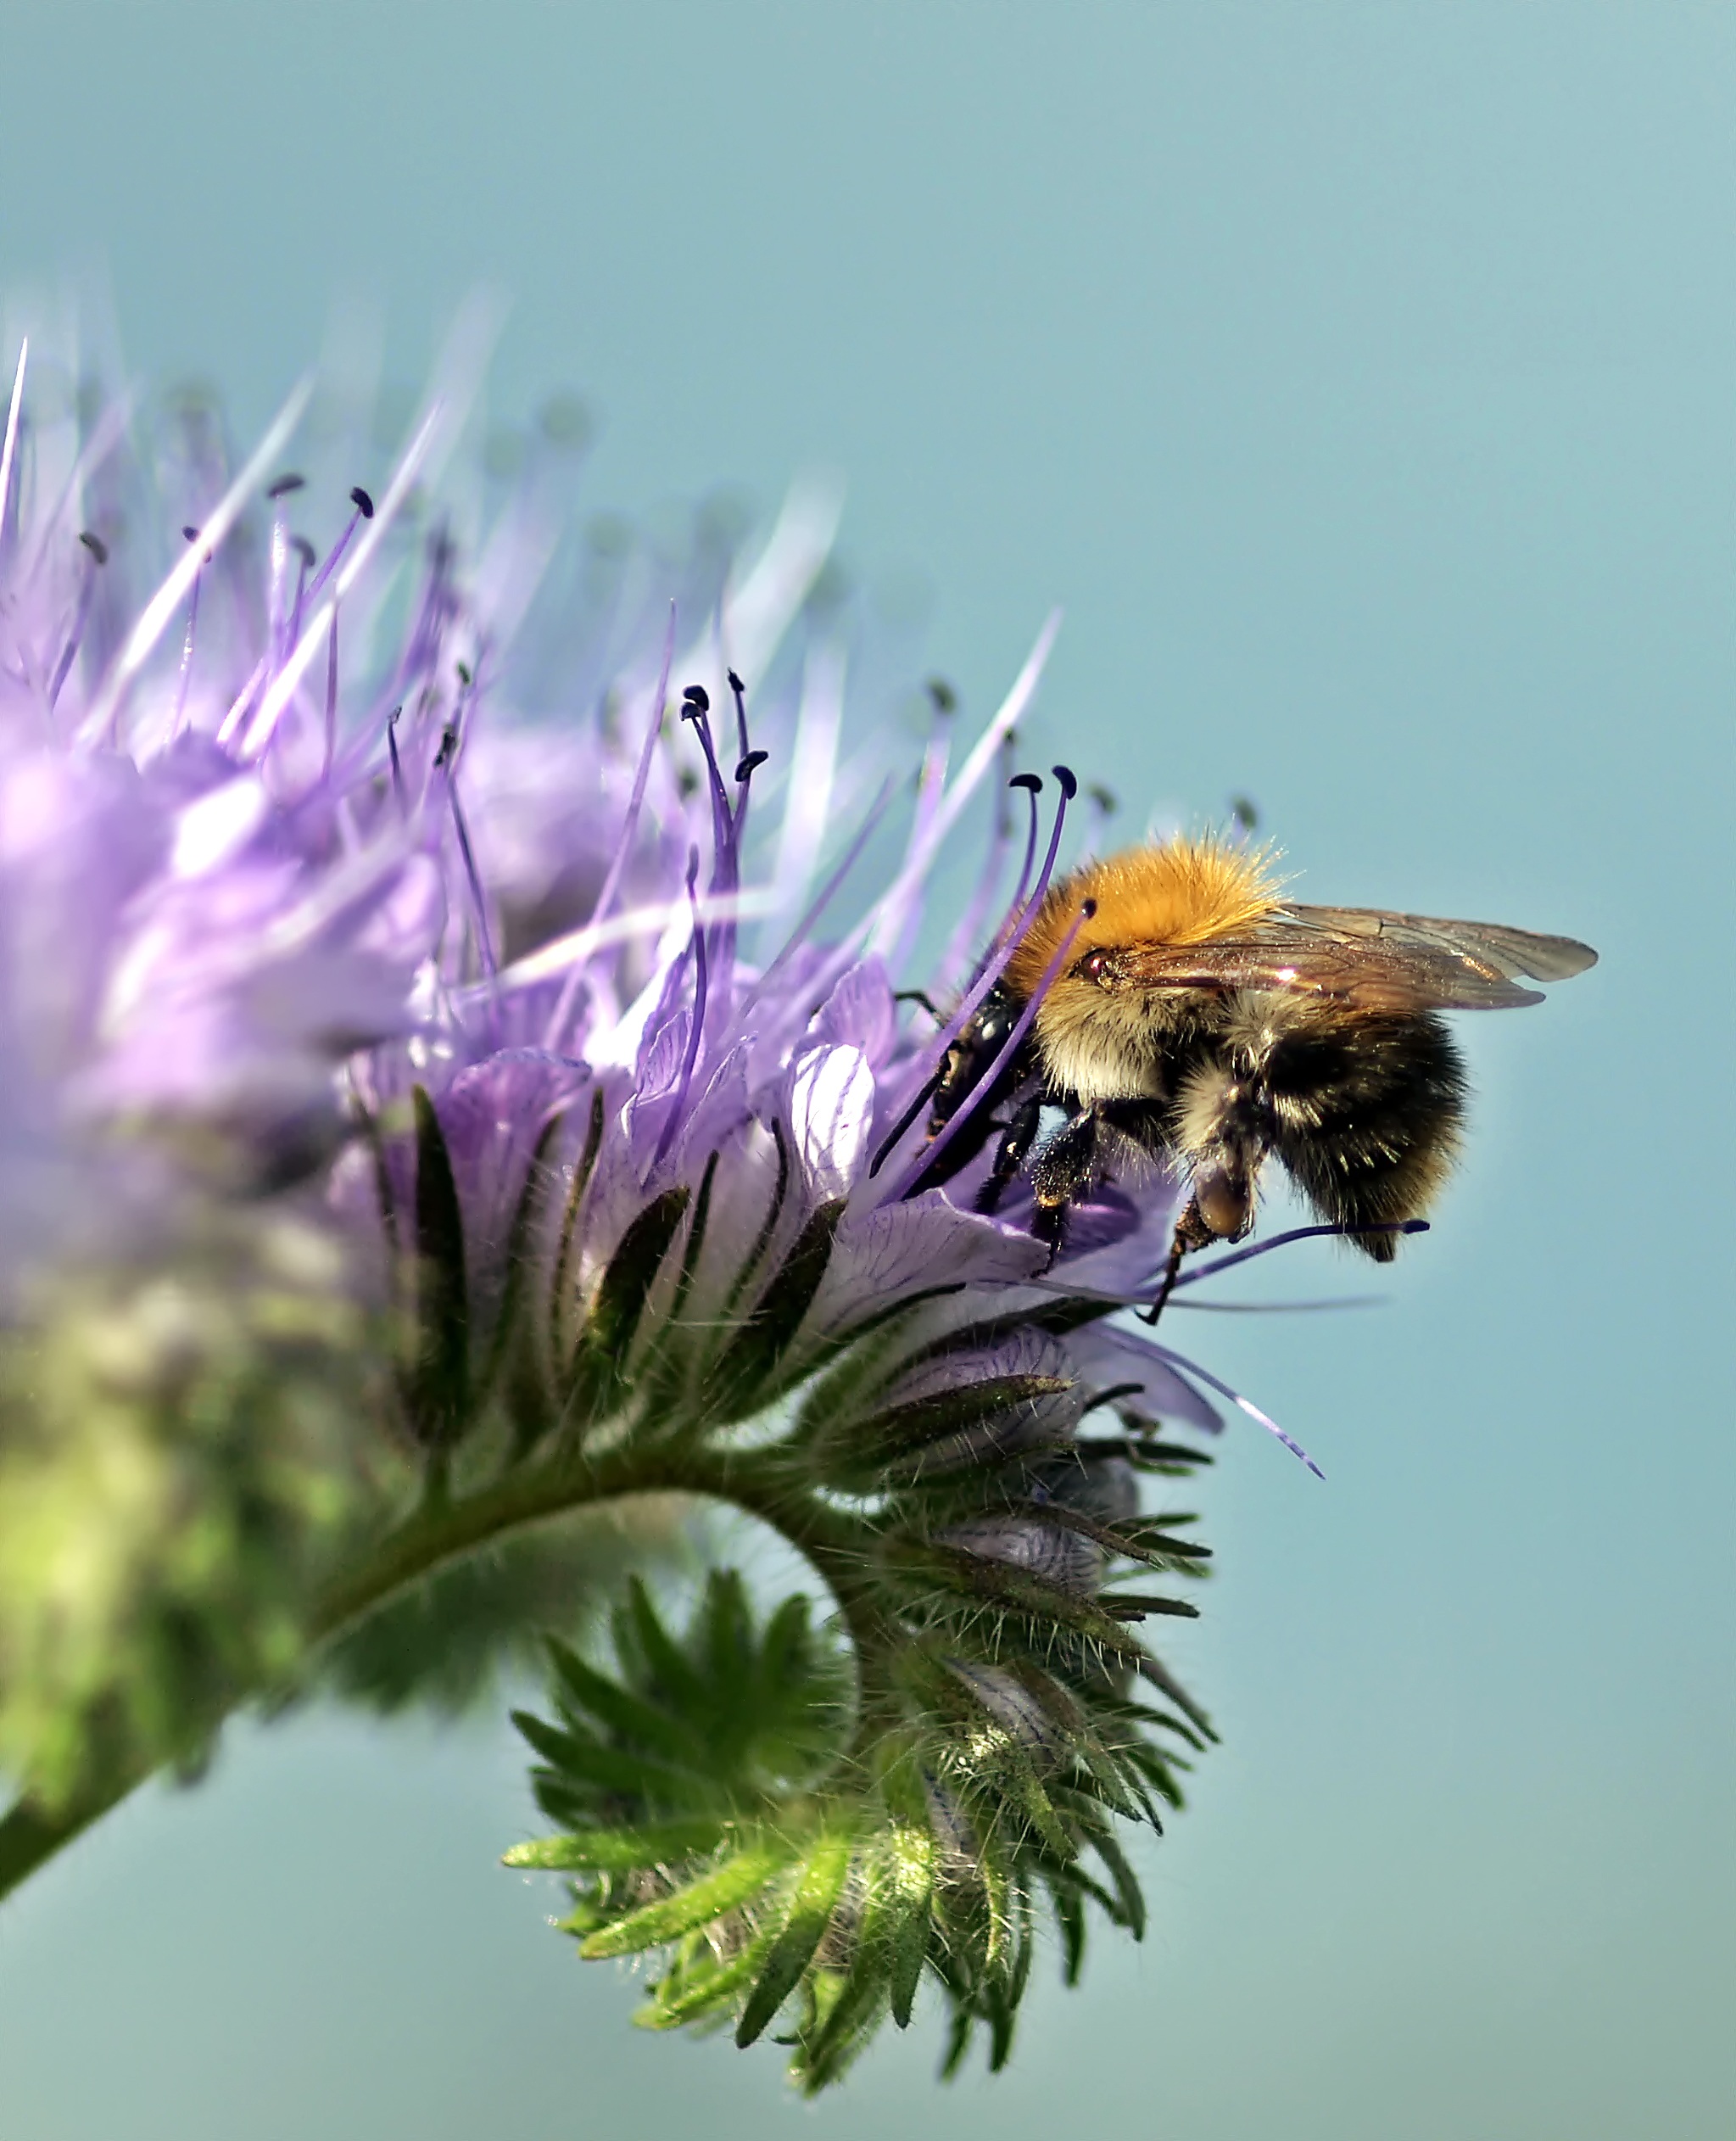
nature, plant, flower, petal, pollen, insect, botany, flora, fauna, invertebrate, wildflower, close up, bee, bumblebee, nectar, macro photography, honey bee, pollinator, membrane winged insect